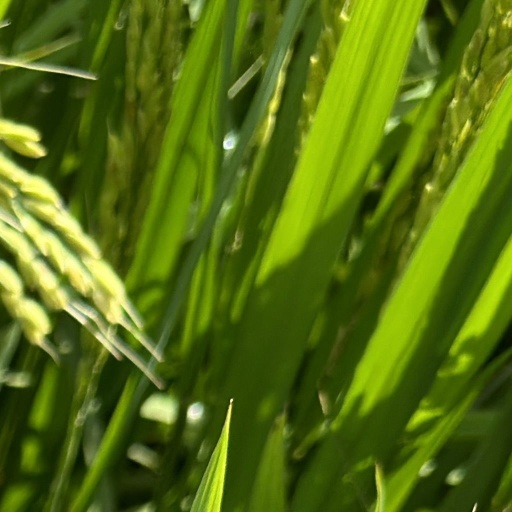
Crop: rice